Forbes Shire

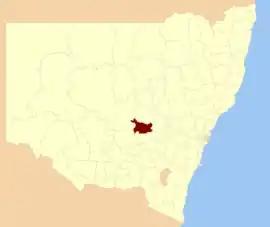
Location in New South Wales

Forbes Shire is a local government area in the central west region of New South Wales, Australia. The Shire was formed in 1981 from the amalgamation of the Municipality of Forbes and the Shire of Jemalong resulting from the "Local Government Areas Amalgamation Act 1980".